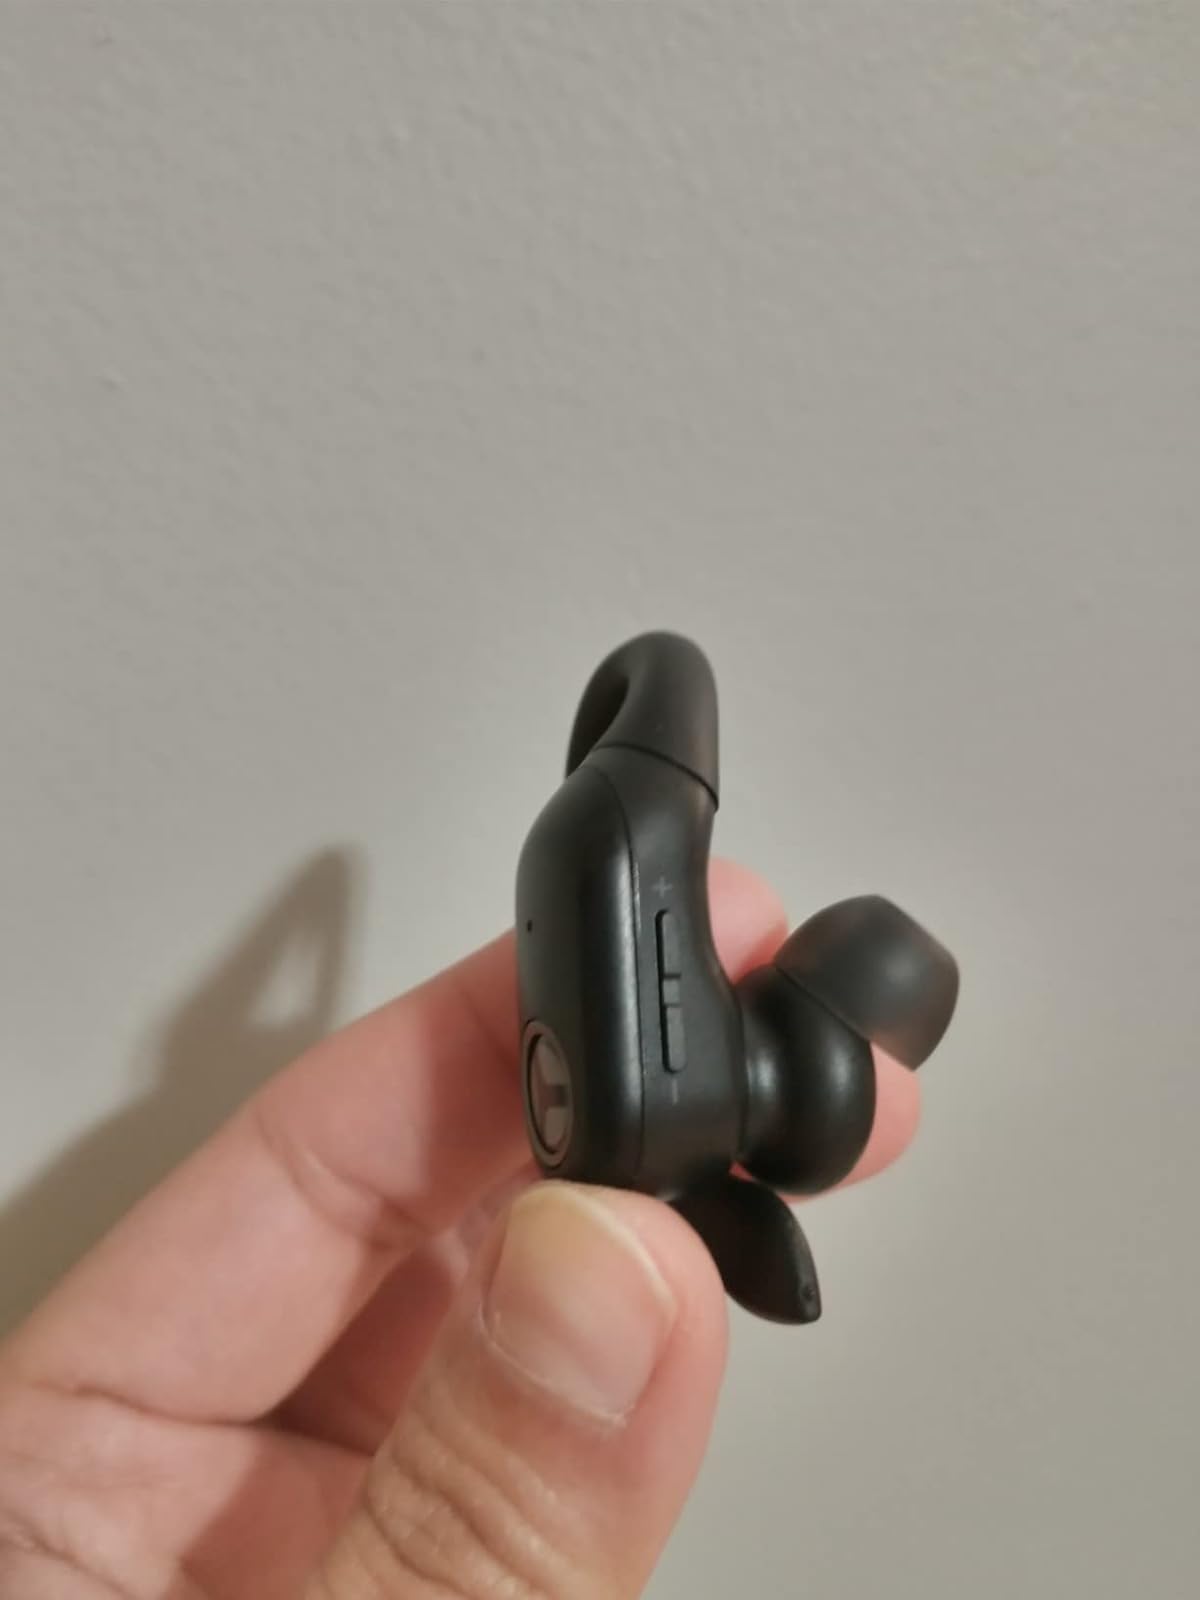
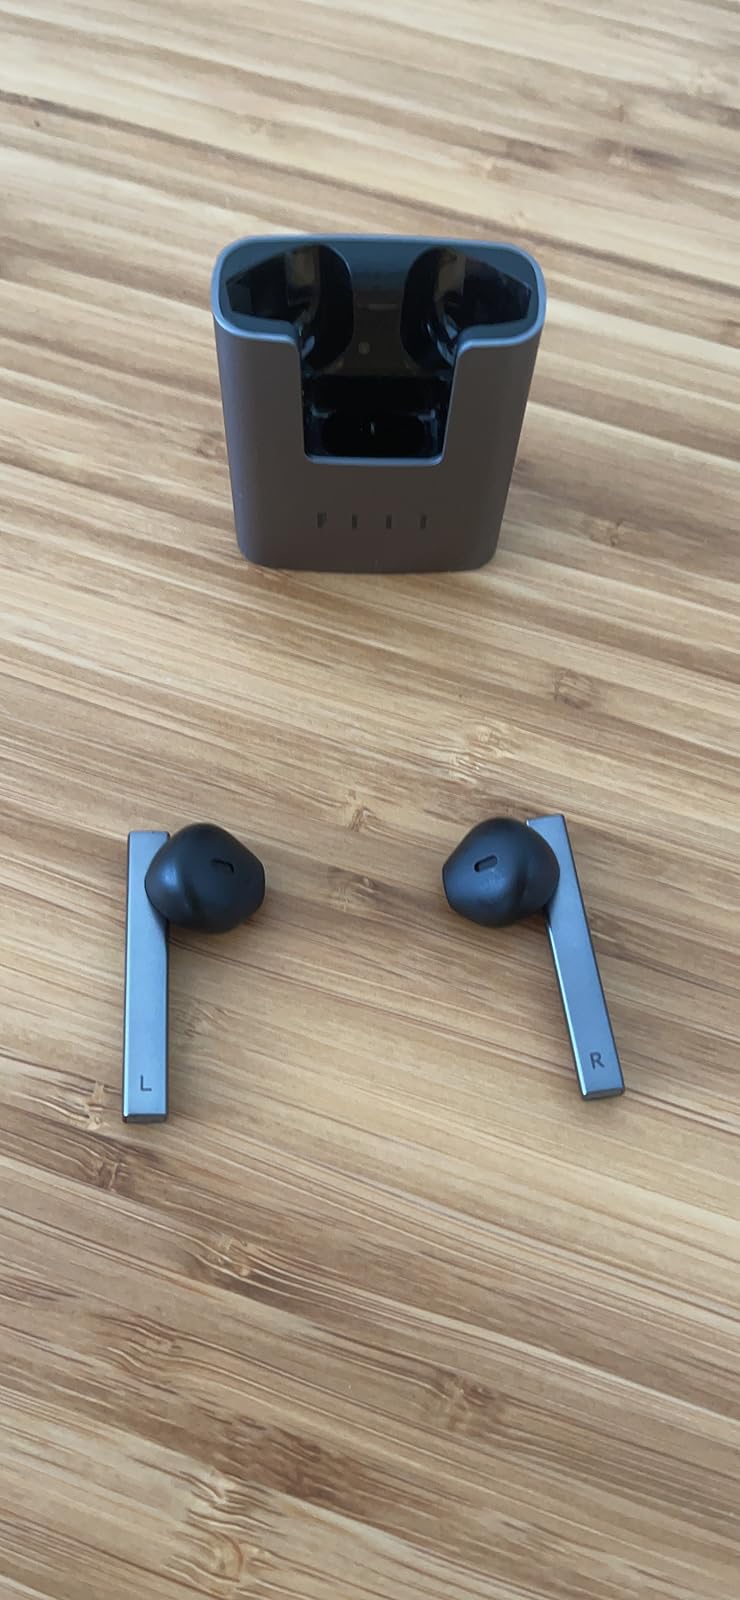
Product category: earbuds
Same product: no